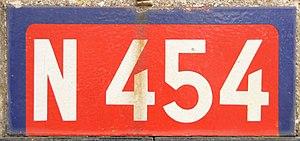
cartouche de panneau de l'ancienne nationale 454
La route nationale 454 ou RN 454 était une route nationale française reliant Cussy-les-Forges à Recey-sur-Ource. Après les déclassements de 1972, elle est devenue RD 954.